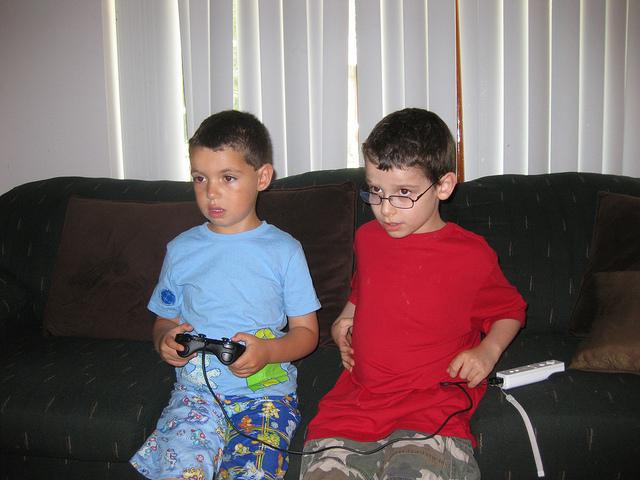
Two boys sitting on a couch playing video games